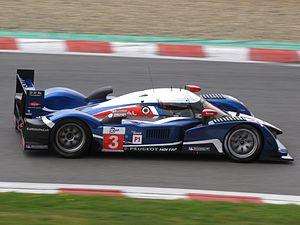
Les 1 000 kilomètres de Spa 2010 sont la 30ᵉ édition de l'épreuve et se déroulent le 9 mai 2010. La victoire est remportée par la Peugeot nᵒ 3 pilotée par Pedro Lamy, Sébastien Bourdais et Simon Pagenaud.